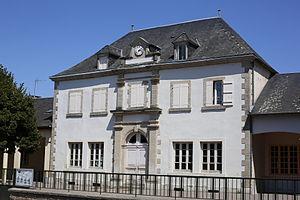
École primaire de Naves.
Naves est une commune française située dans le département de la Corrèze en région Nouvelle-Aquitaine.